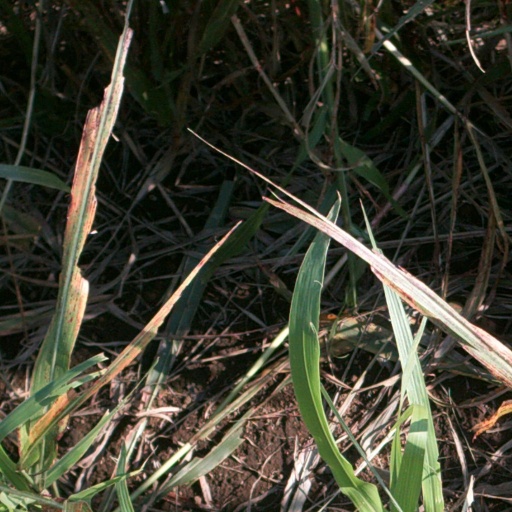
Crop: sorghum